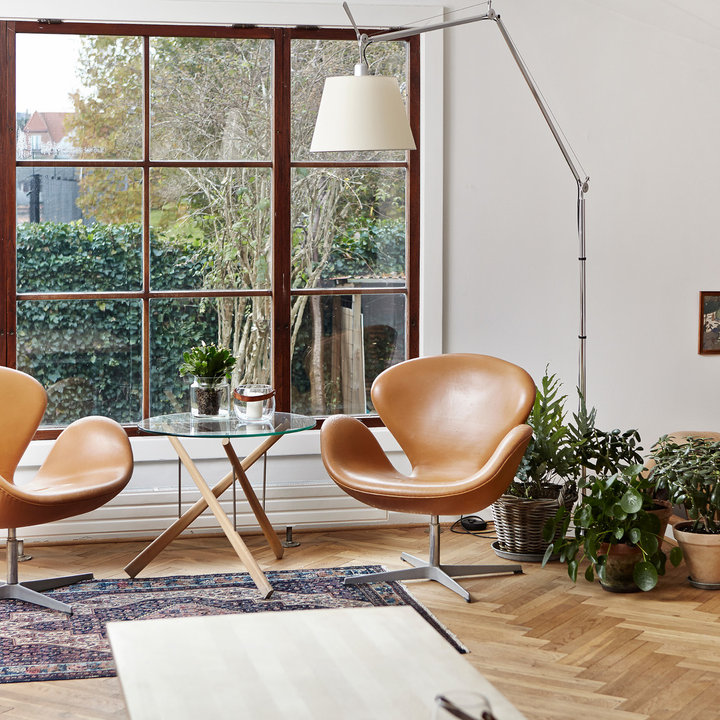
Style: Scandinavian